Gary Anderson (sport shooter)

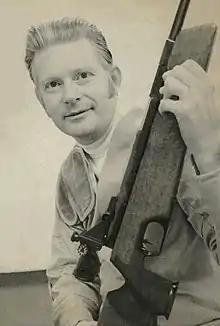
Gary Anderson in 1976

Gary Lee Anderson (born October 8, 1939) is a former Nebraska state legislator and an American sport shooter. He was the only shooter to win two consecutive Olympic gold medals in the 300 m rifle event before it was discontinued. He also set six individual world records, and won seven world and 11 national titles, as well as 11 gold medals at the Pan American Games.